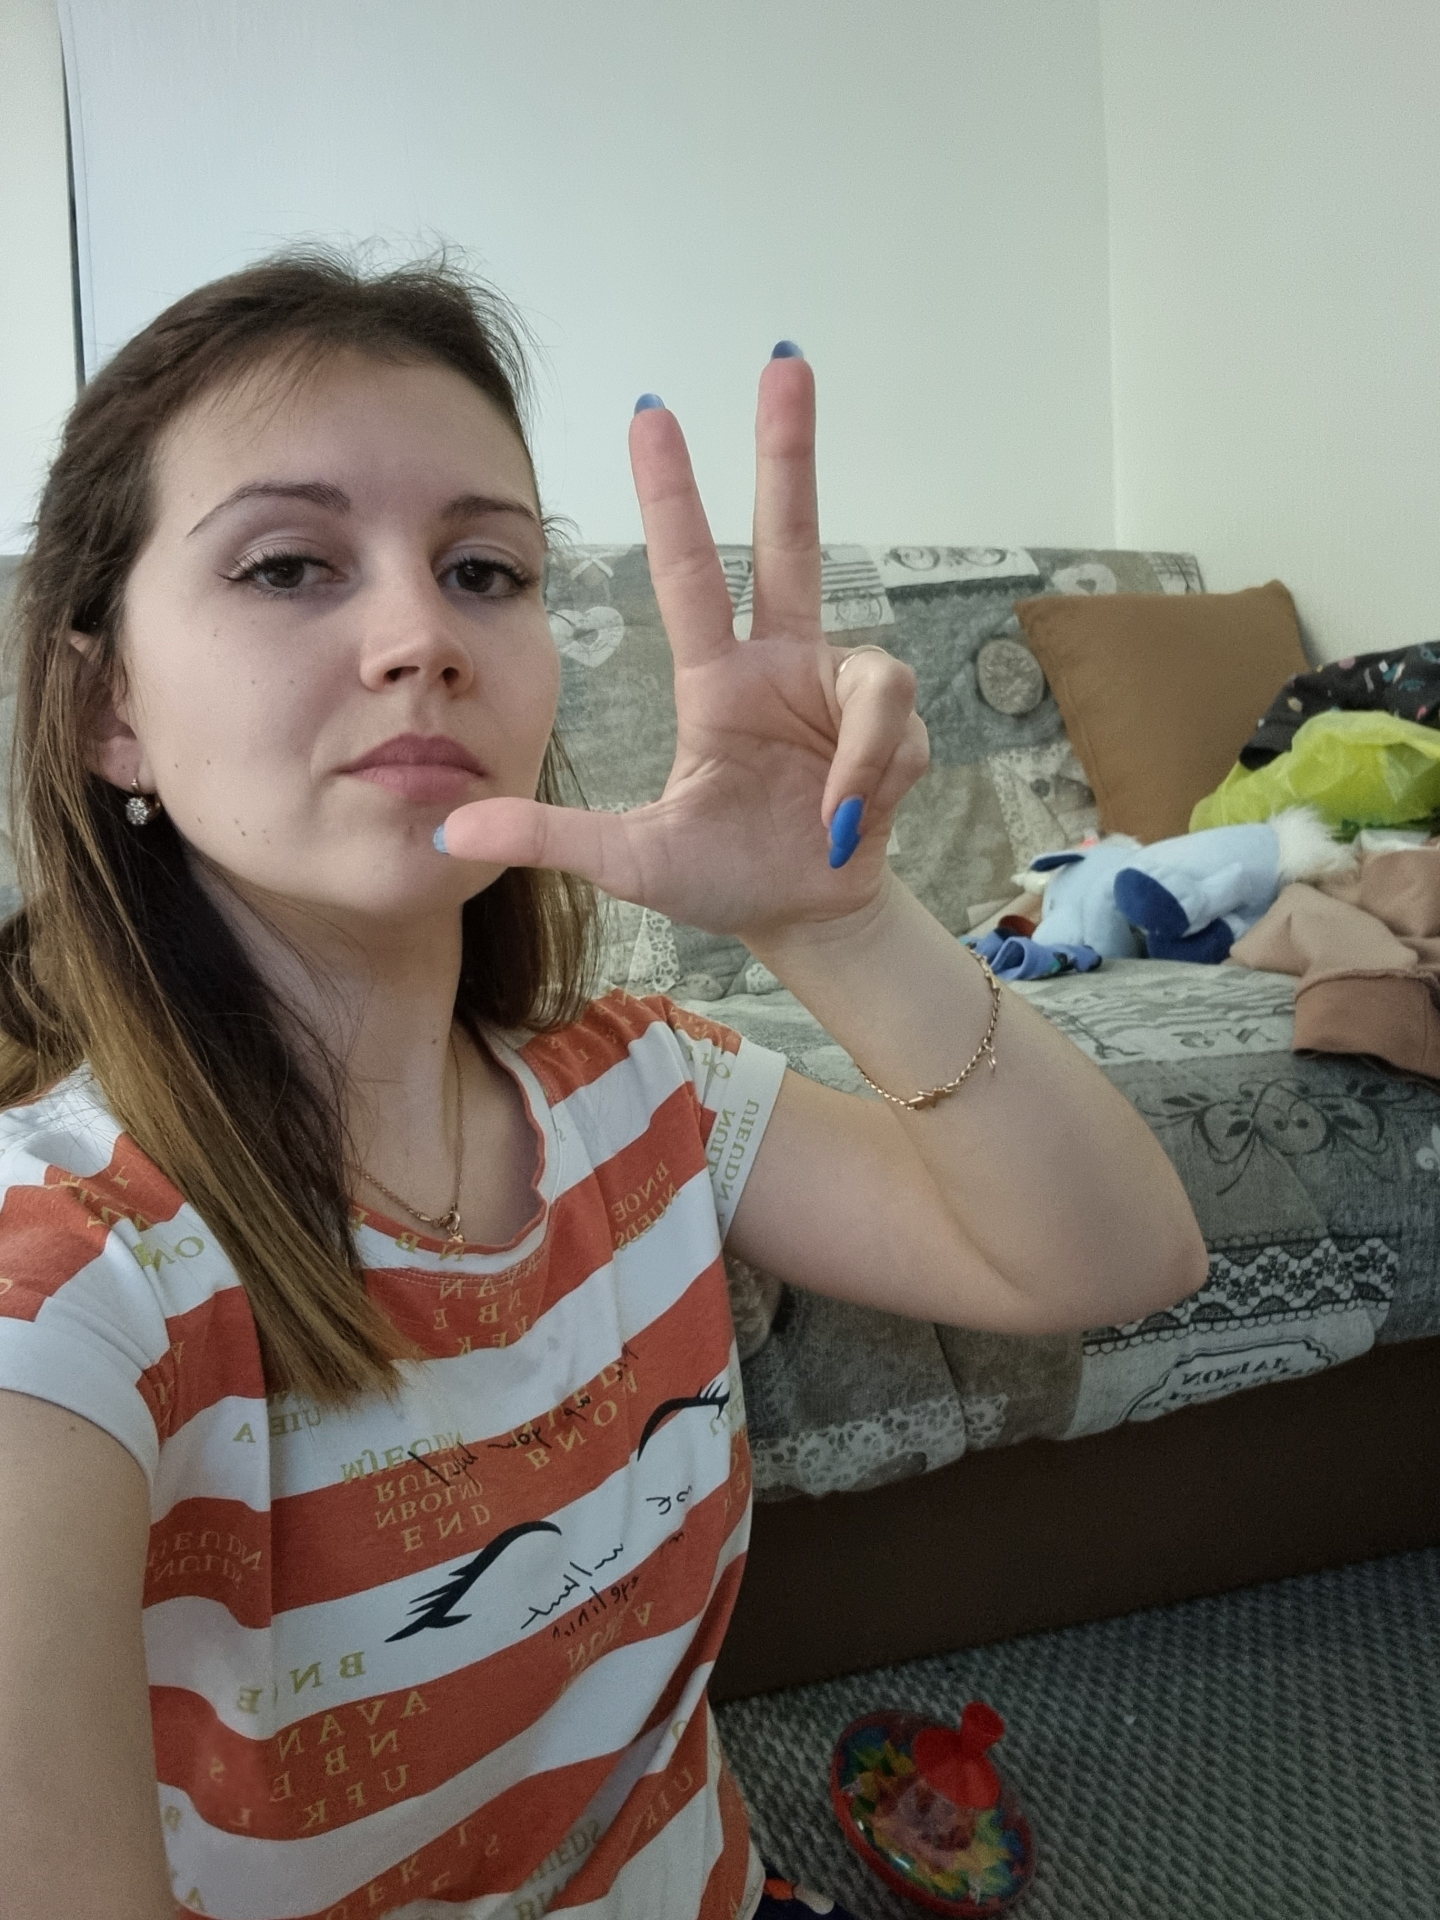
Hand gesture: three2